Qi Baishi

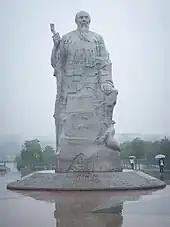
Monument in Qi Baishi Park, Xiangtan

Wang Chao-Wen said that while Qi was talking to a student in Beijing, he saw an outline of a bird on a brick floor in muddy water. He goes on to say that not everyone would have seen the bird, but because Qi was always concerned with finding new images to paint, he had a "special sensitivity". It was said that Qi had something special about him because he was constantly thinking about painting and had such a strong drive and motivation to be a great artist.